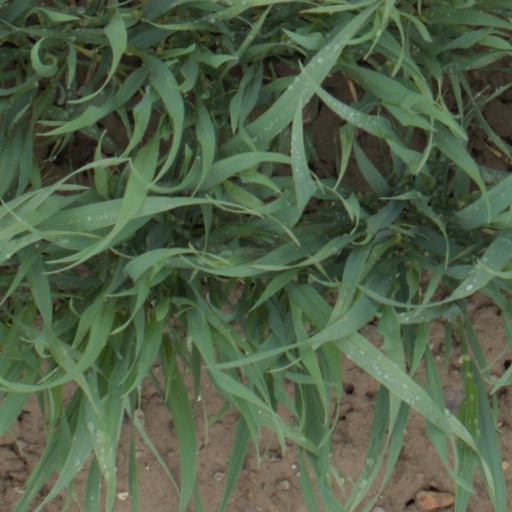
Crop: wheat